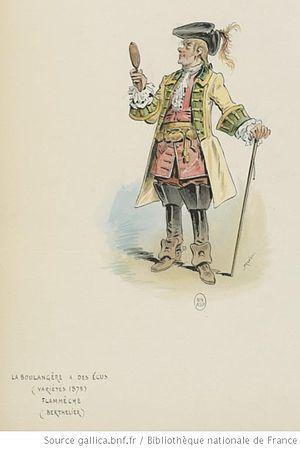
Draner, né le 12 novembre 1833 à Liège et mort le 30 août 1926 à Paris 9ᵉ, est un dessinateur et caricaturiste belge.